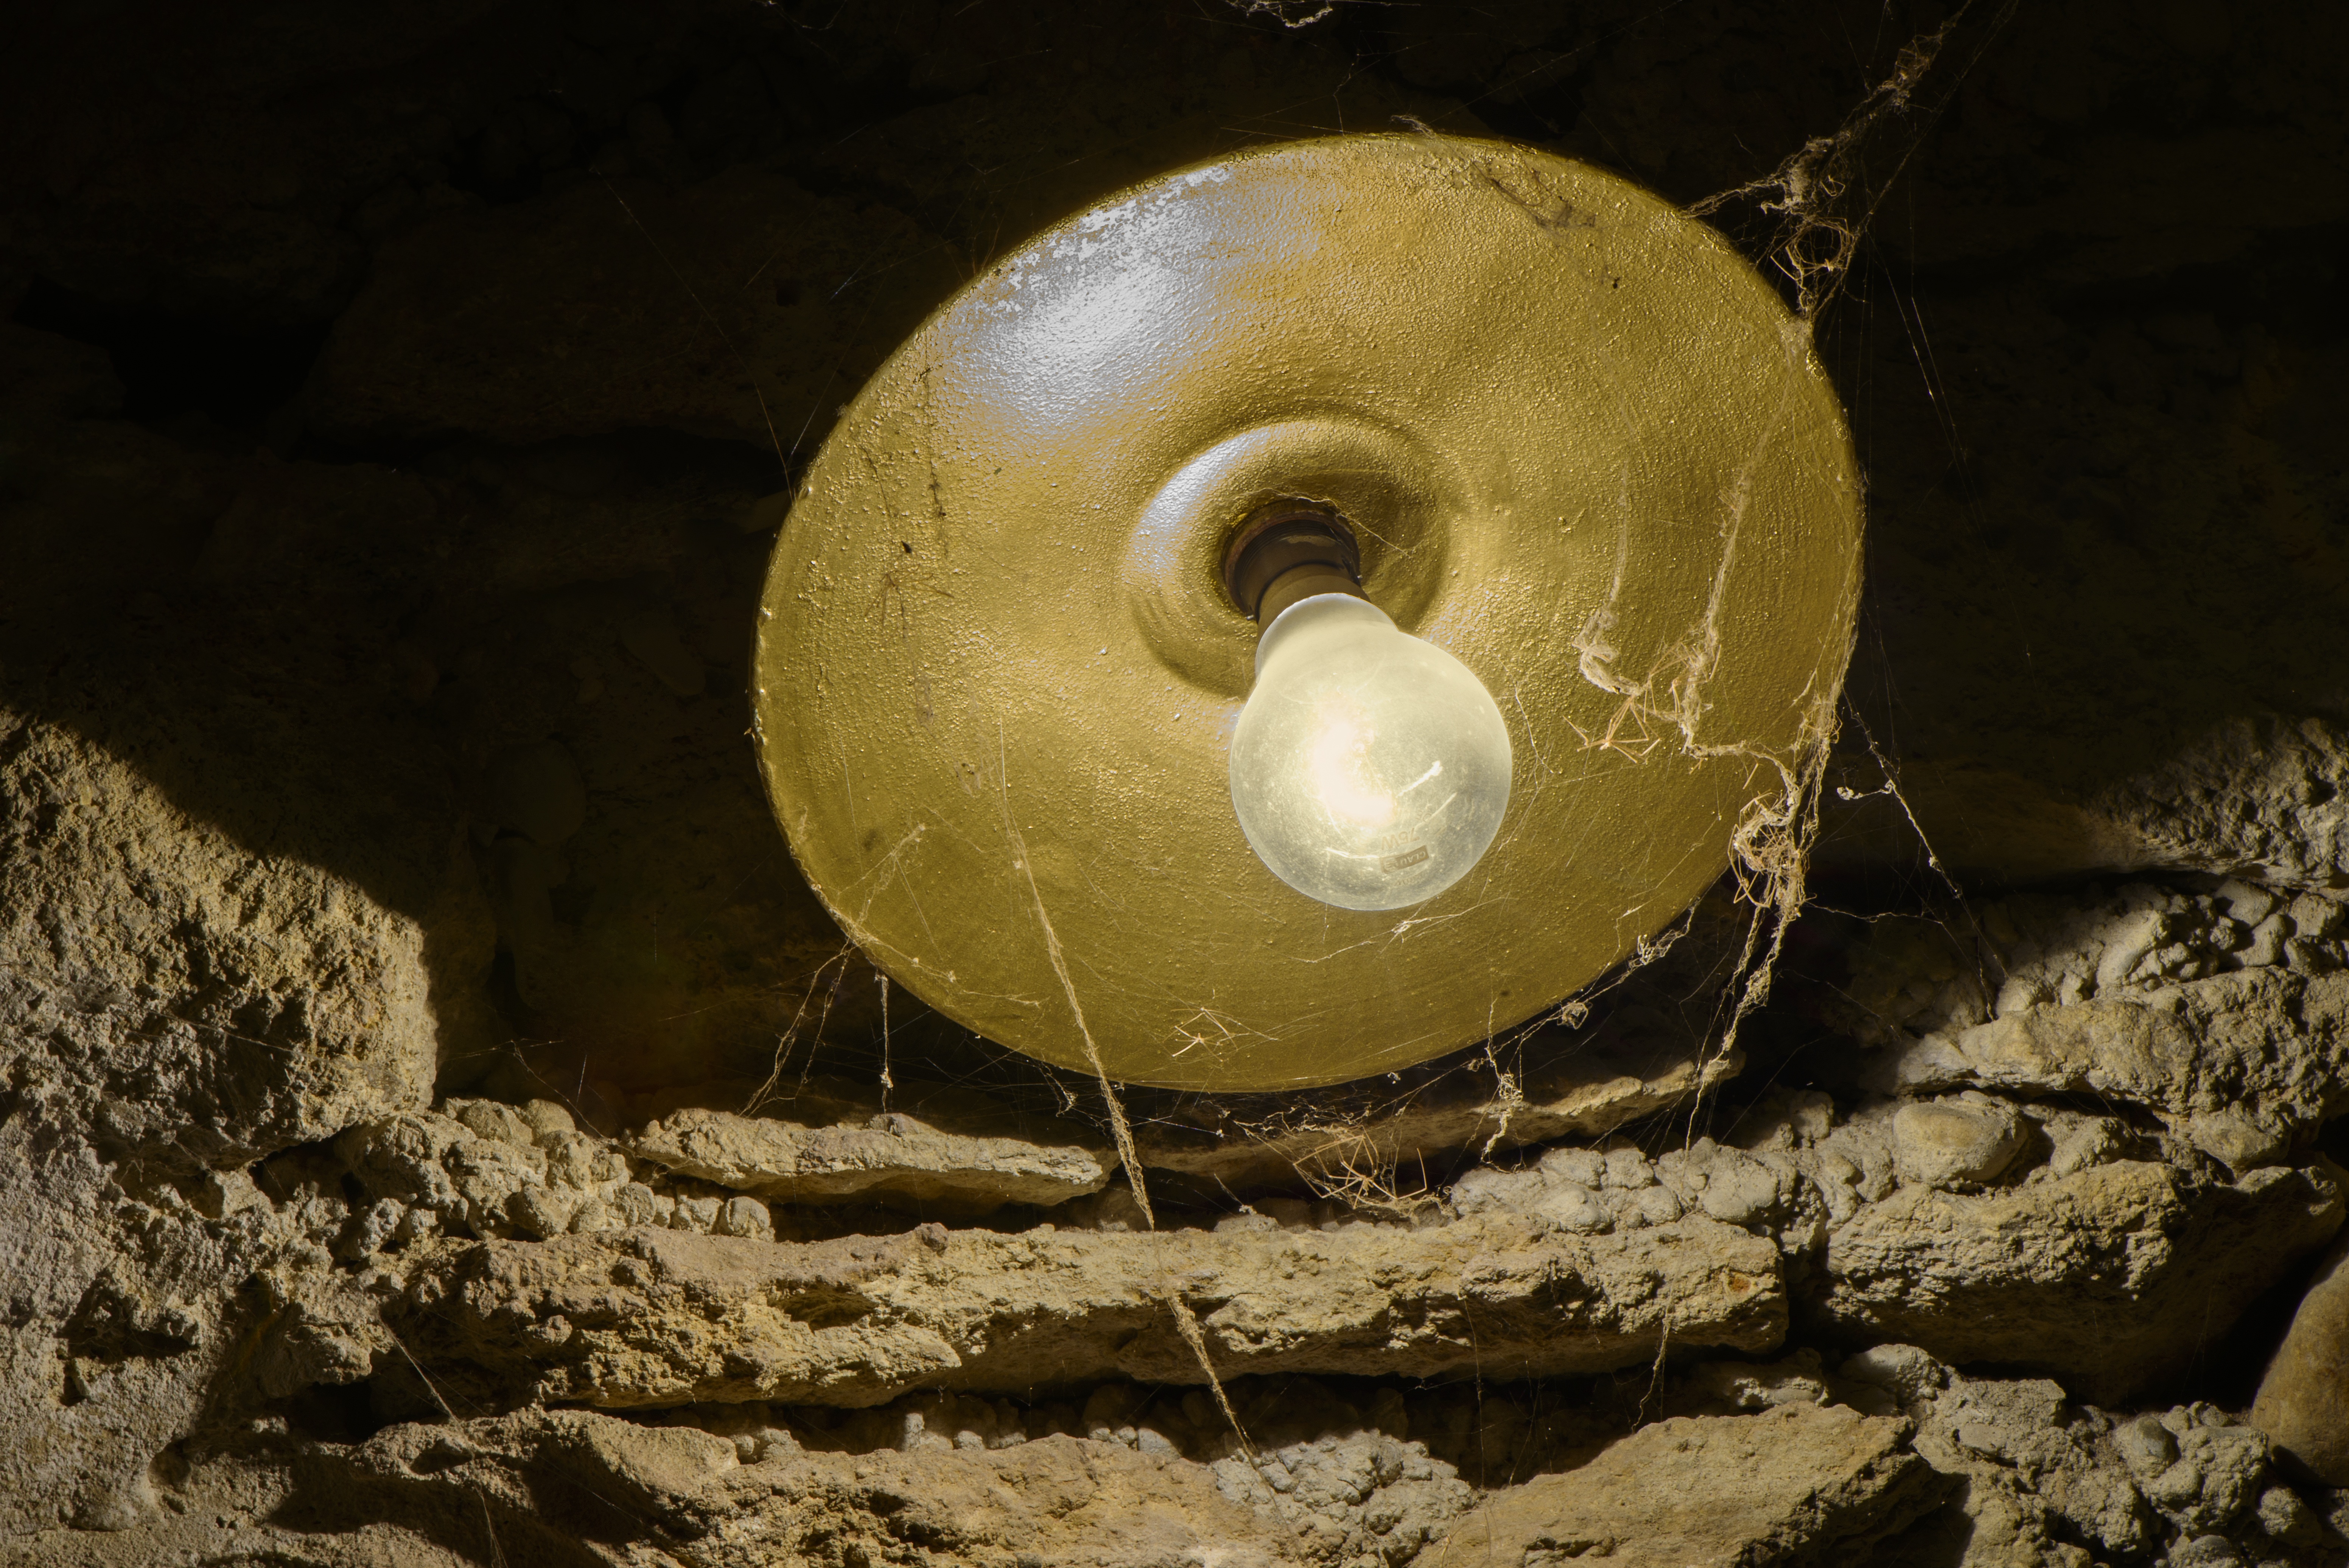
light, cave, dust, dirty, darkness, lamp, stone wall, lighting, invertebrate, spider web, close up, macro photography